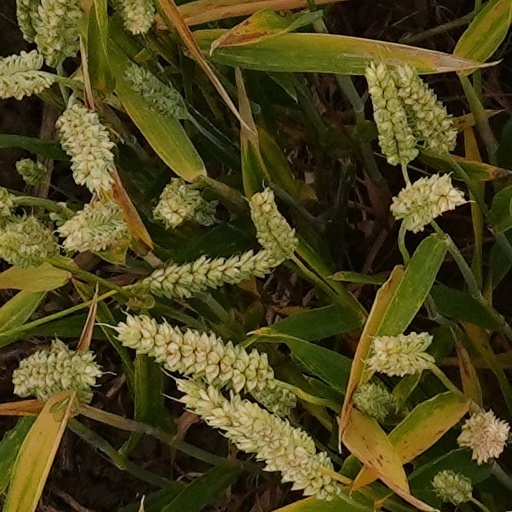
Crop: wheat